Immunoproteomics

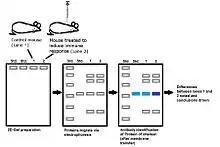
Immunoproteomics example experiment involving western blot analysis

Immunoproteomics is the study of large sets of proteins (proteomics) involved in the immune response.